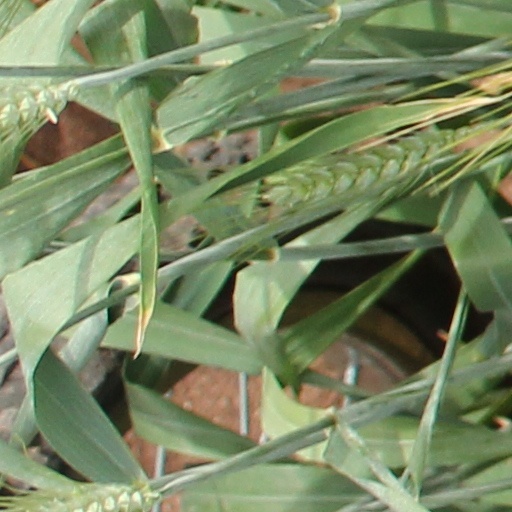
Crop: wheat